Hugo Kronecker

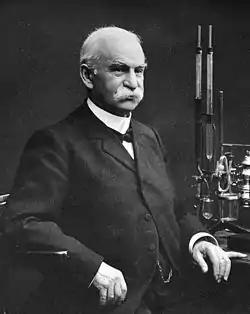
Hugo Kronecker in 1909

Karl Hugo Kronecker (27 January 1839 – 6 June 1914) was a German physiologist from Liegnitz, Prussian Silesia. He was the brother of Leopold Kronecker.